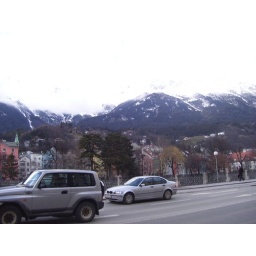
We are surrounded by mountains and it makes me think of home